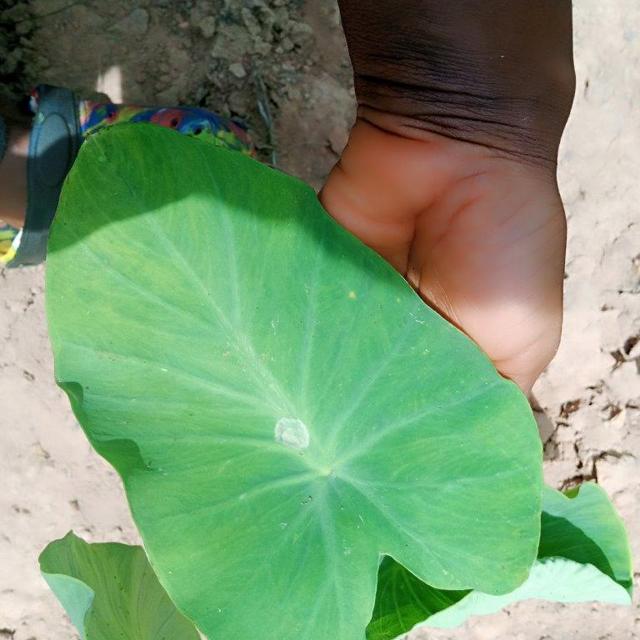
Label: Healthy